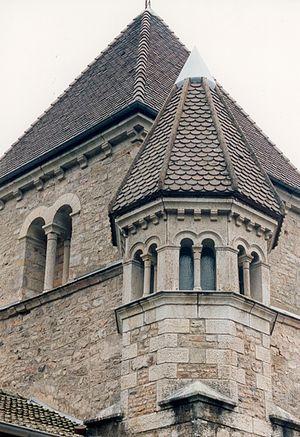
L'église Notre-Dame-de-l'Assomption d'Avenas est située dans la nouvelle commune de Deux-Grosnes au centre de l'ancienne commune d'Avenas dans le département du Rhône. C'était à l'origine l'église du monastère d'Avenas qui appartenait au chapitre de Mâcon. L'autel du XIIᵉ siècle est classé au titre d'objet depuis 1901 dans la base Palissy du patrimoine mobilier français du Ministère de la Culture.